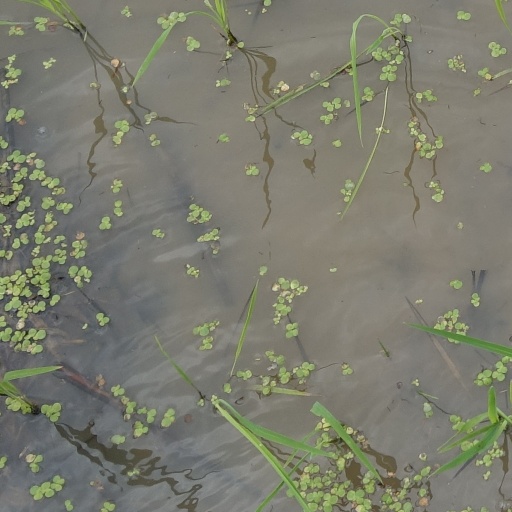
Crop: rice